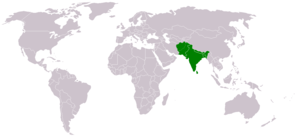
Moi, En rouge, créateur de l'image, concède sa licence au DP.
Cette liste présente les langues naturelles classées en fonction de leur région d'origine ou des endroits où elles sont parlées.